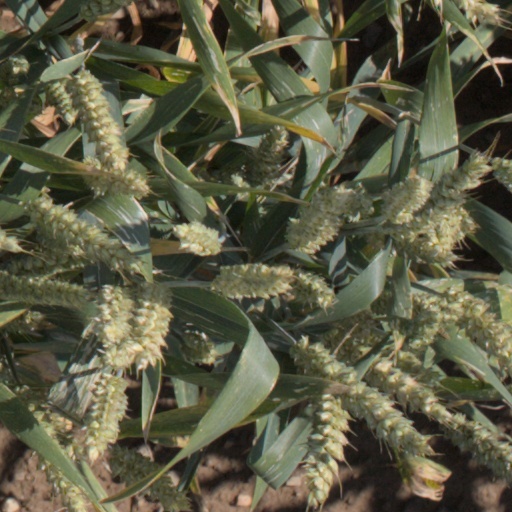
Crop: wheat